Liu Sanjie

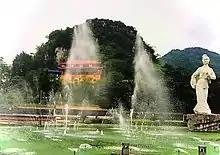
Memorial statue of Liu Sanjie

Liu Sanjie's song's style was also affected by the Cultural Revolution conducted by Chinese politicians during 1966 and 1976. During this period, the political thoughts were dominated by the oppression of those literate in Chinese society. It was during the Chinese Cultural Revolution period of time when Liu's revolutionary songs and performance were terminated. To some extent, Liu's songs and performance shifted to civil-wide cultural movements in mainland China during this period of time. Liu's song and performance style had to present an implicit expression style and provided revolutionary implications for audiences. Later on, affected by China's opening and reform policy implemented in 1978, the culture of Liu Sanjie entered a prosperous development period as well. Gradually, Liu's performance style was known by national audiences. Liu's songs and performance style have become symbols of traditional Chinese cultural heritage. It has also attracted many audiences' attention and meets their appreciation needs in South East countries, both the revolutionary and patriotism spirits are considered as representatives of Chinese culture.